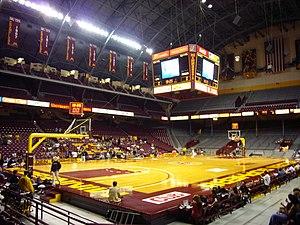
La Williams Arena est une salle de basket-ball située à Minneapolis, Minnesota. Les locataires sont les Golden Gophers du Minnesota.